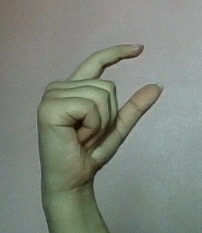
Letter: dal